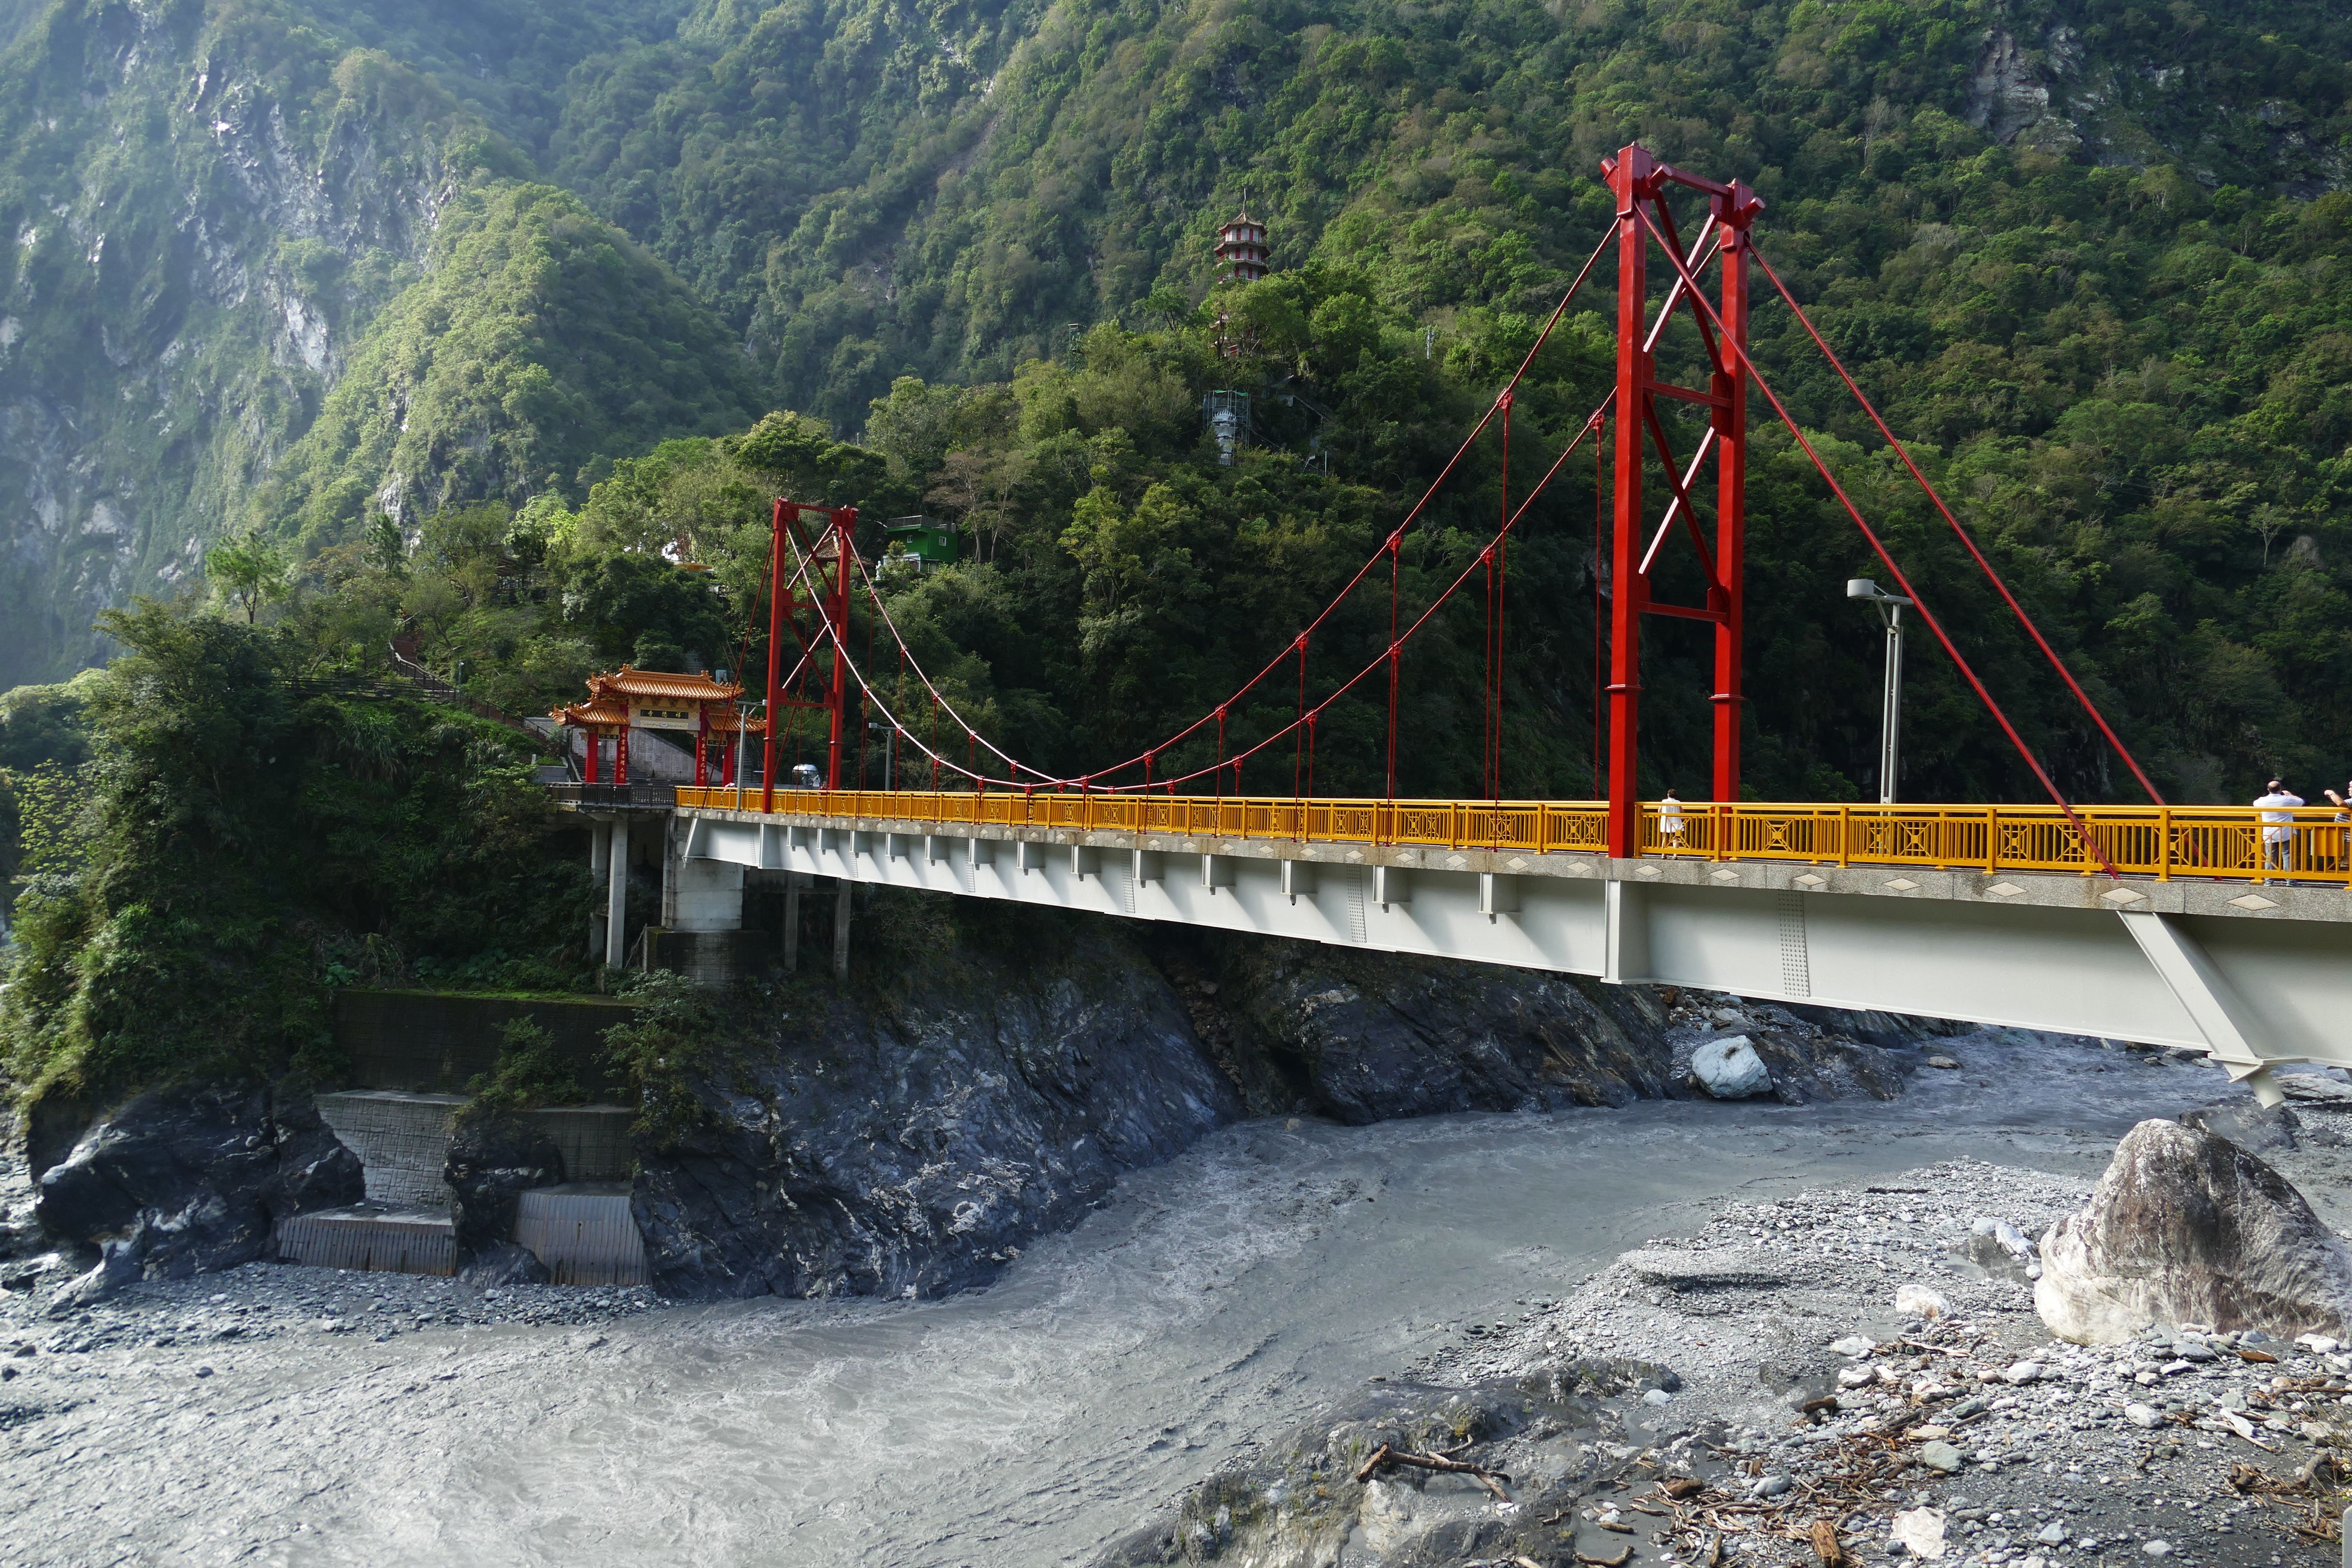
landscape, nature, rock, mountain, bridge, river, suspension bridge, gorge, tourism, mountains, marble, taiwan, china, mountain pass, taroko, rolling stock, geological phenomenon, nonbuilding structure, taroko gorge